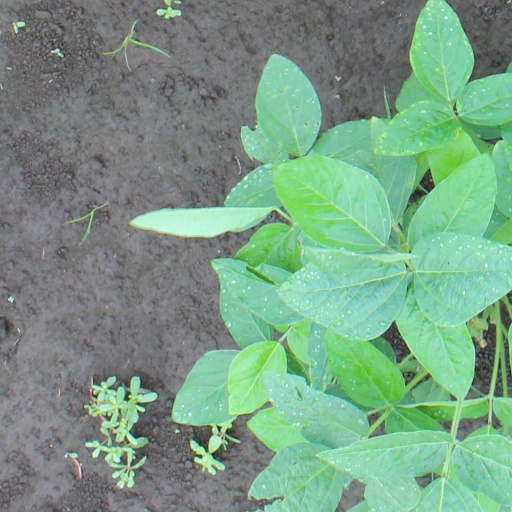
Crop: soybean